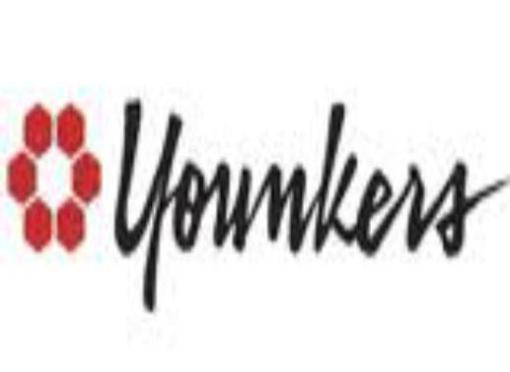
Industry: Others